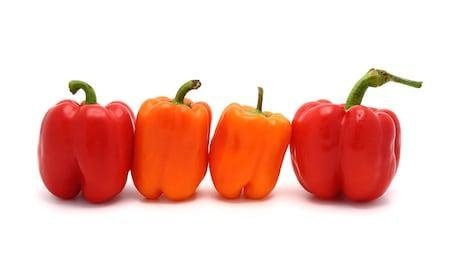
Label: capsicum